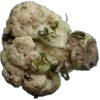
Label: cauliflower